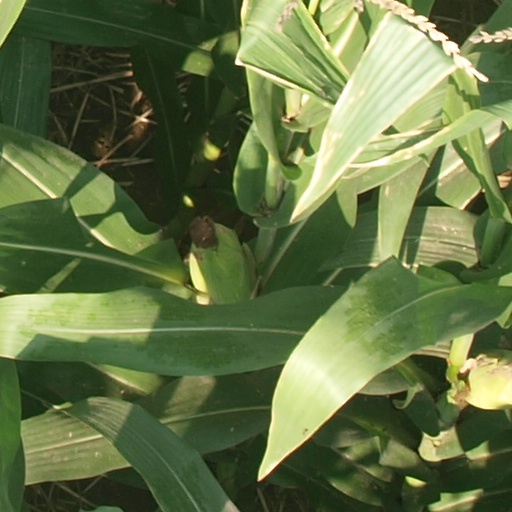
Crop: maize; corn